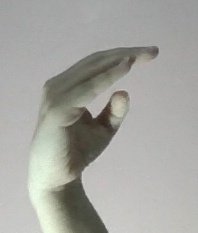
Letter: jeem